Demita Vega

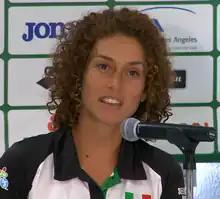
Vega in 2016

Demita Vega de Lille (born 21 July 1983 in Mérida, Yucatán) is a Mexican windsurfer, who specialized in class. She represented her nation Mexico at the 2008 Summer Olympics, and later picked up a silver medal in windsurfing at the 2011 Pan American Games in Guadalajara. As of September 2014, Vega is ranked seventh in the world for the sailboard class by the International Sailing Federation, following her successes at the North American and ISAF World Championships.